Ashby's Mill

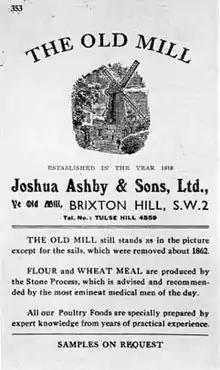
Leaflet from Ashby's mill, Brixton, 1914

"Ashby's Mill" is a four-storey brick tower mill with a boat shaped cap. It had two Patent sails and two Common sails. The cap was winded by a hand wheel, no fantail being fitted. The cast iron windshaft is the only remaining original piece of machinery. The mill is diameter at the base and to the curb, and high overall.